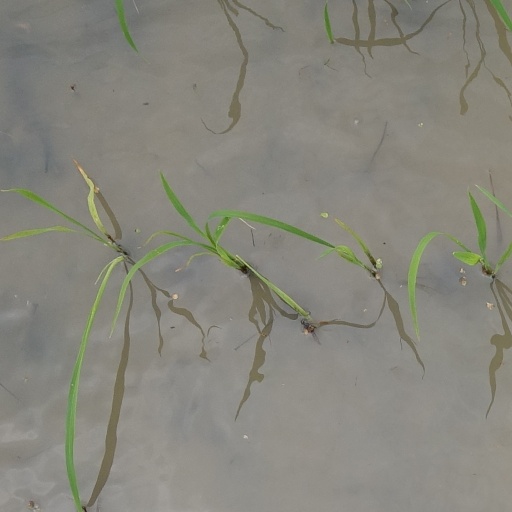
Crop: rice